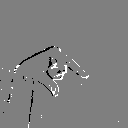
ASL letter: q